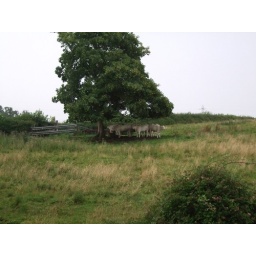
clever cows seek shelter from rain under huge tree